Kuwano Station

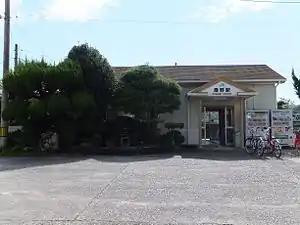
Kuwano Station in September 2015

is a passenger railway station located in the city of Anan, Tokushima Prefecture, Japan. It is operated by JR Shikoku and has the station number "M15".